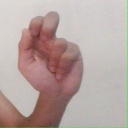
अक्षर: ढ